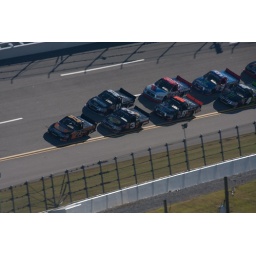
A special truck pained like the 3 Bass Pro Shop car driven by the late Dale Earnhart